Diffraction

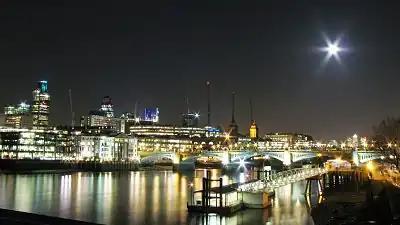
View from the end of Millennium Bridge; Moon rising above the Southwark Bridge. Street lights are reflecting in the Thames.

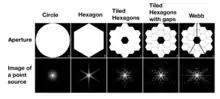
Simulated diffraction spikes in hexagonal telescope mirrors

The speckle pattern which is observed when laser light falls on an optically rough surface is also a diffraction phenomenon. When deli meat appears to be iridescent, that is diffraction off the meat fibers. All these effects are a consequence of the fact that light propagates as a wave.